Telpek

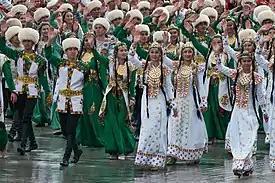
Parade on the 20th anniversary of the independence of Turkmenistan in 2011, with men wearing the telpek

The telpek is still very popular with the rural population, especially away from the larger cities of Turkmenistan. The practical advantages of the traditional headgear also play a role in this, as it has insulating properties that are of high importance in Turkmenistan, where there are sometimes extreme temperatures in both the positive and negative ranges.